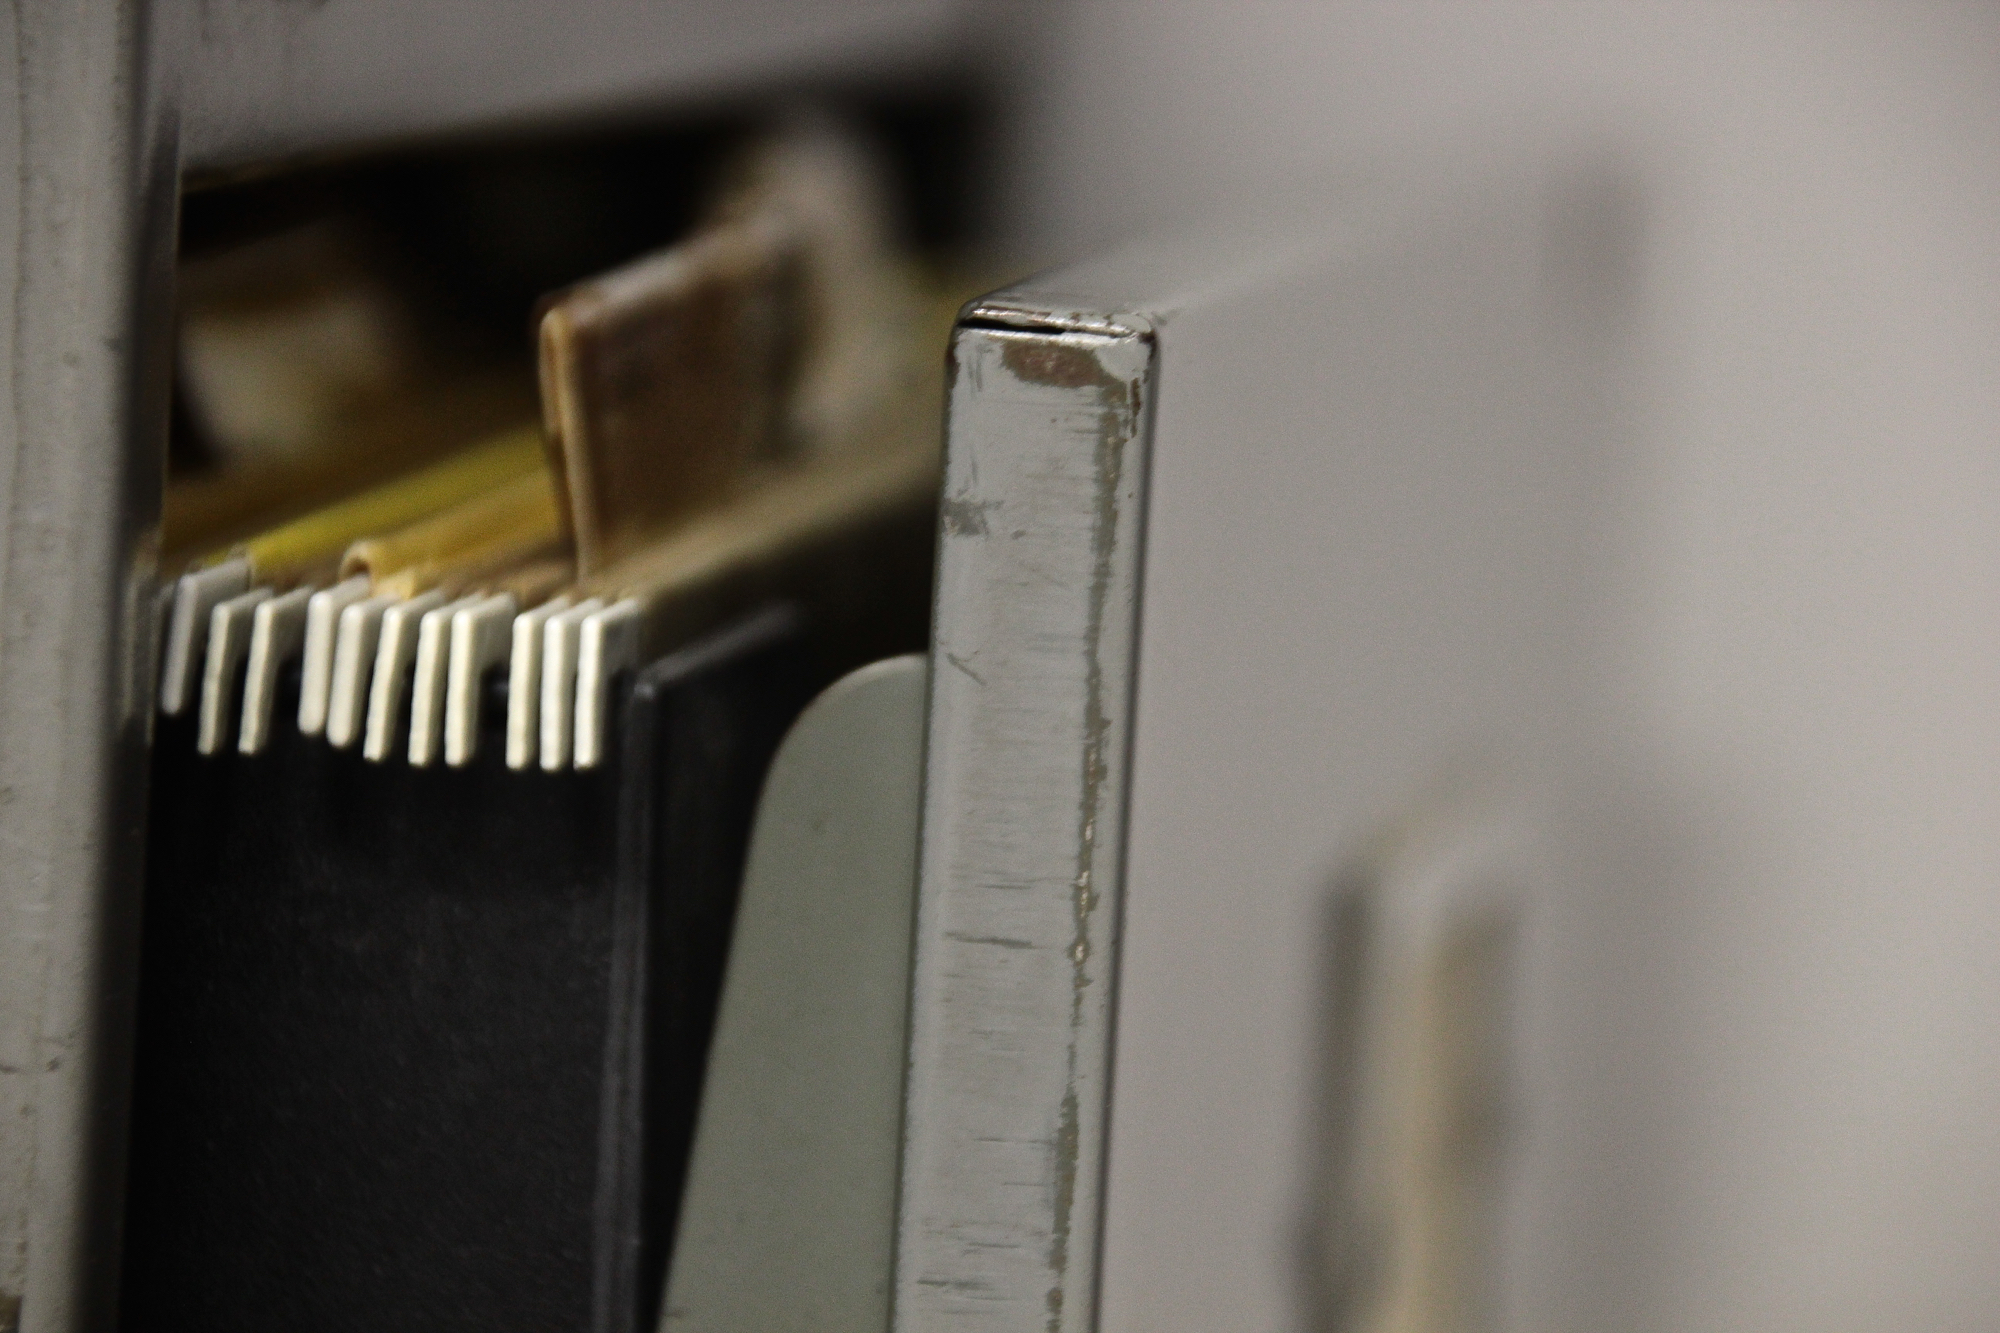
angle, 3652015, odc, 365the2015edition, day143, day143365, 23may15, openscloses, product design